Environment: real
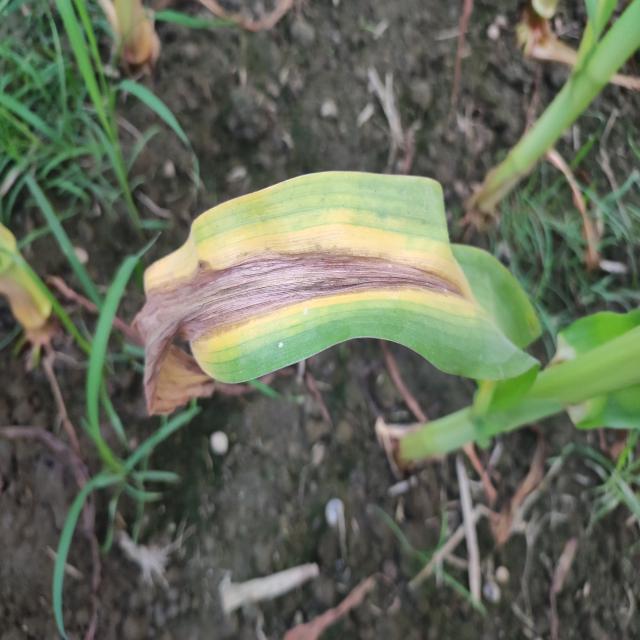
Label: nitrogen_deficiency